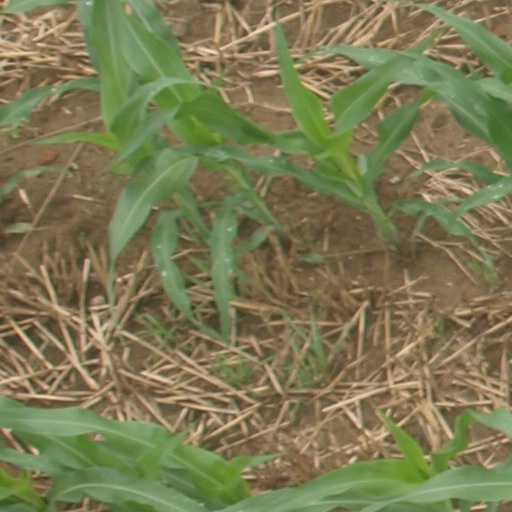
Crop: maize; corn